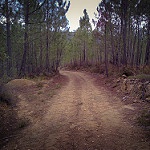
Scene: Outdoor